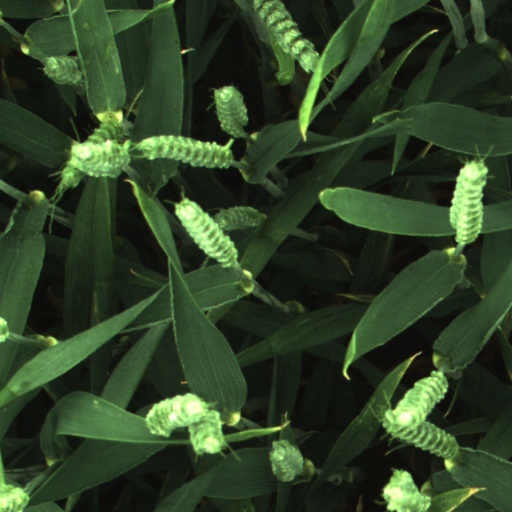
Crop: wheat